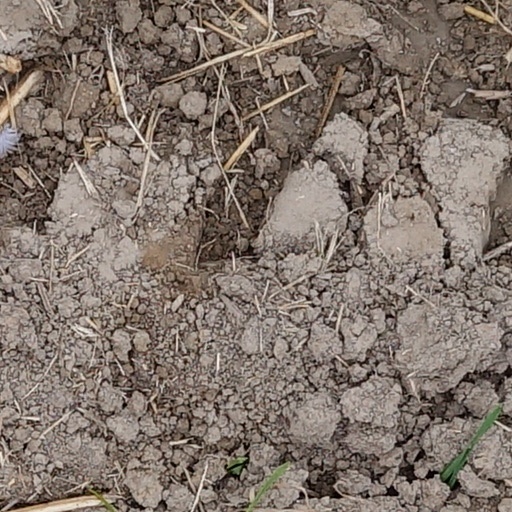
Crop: wheat